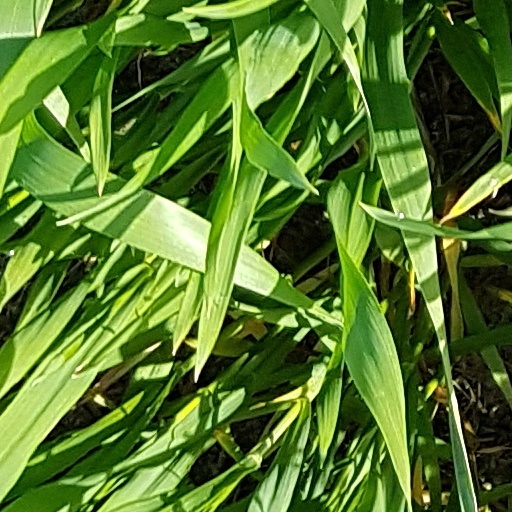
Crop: wheat